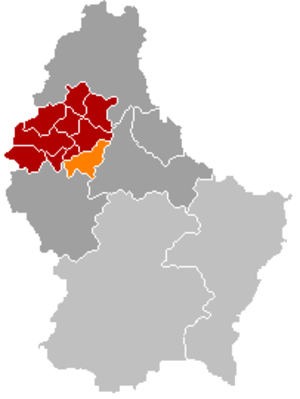
Heiderscheid
Heiderscheids placering i Luxembourg
Heiderscheid er en kommune og et byområde i Luxembourg. Kommunen, som har et areal på 32,65 km², ligger i kantonen Wiltz i distriktet Diekirch. I 2005 havde kommunen 1.238 indbyggere.